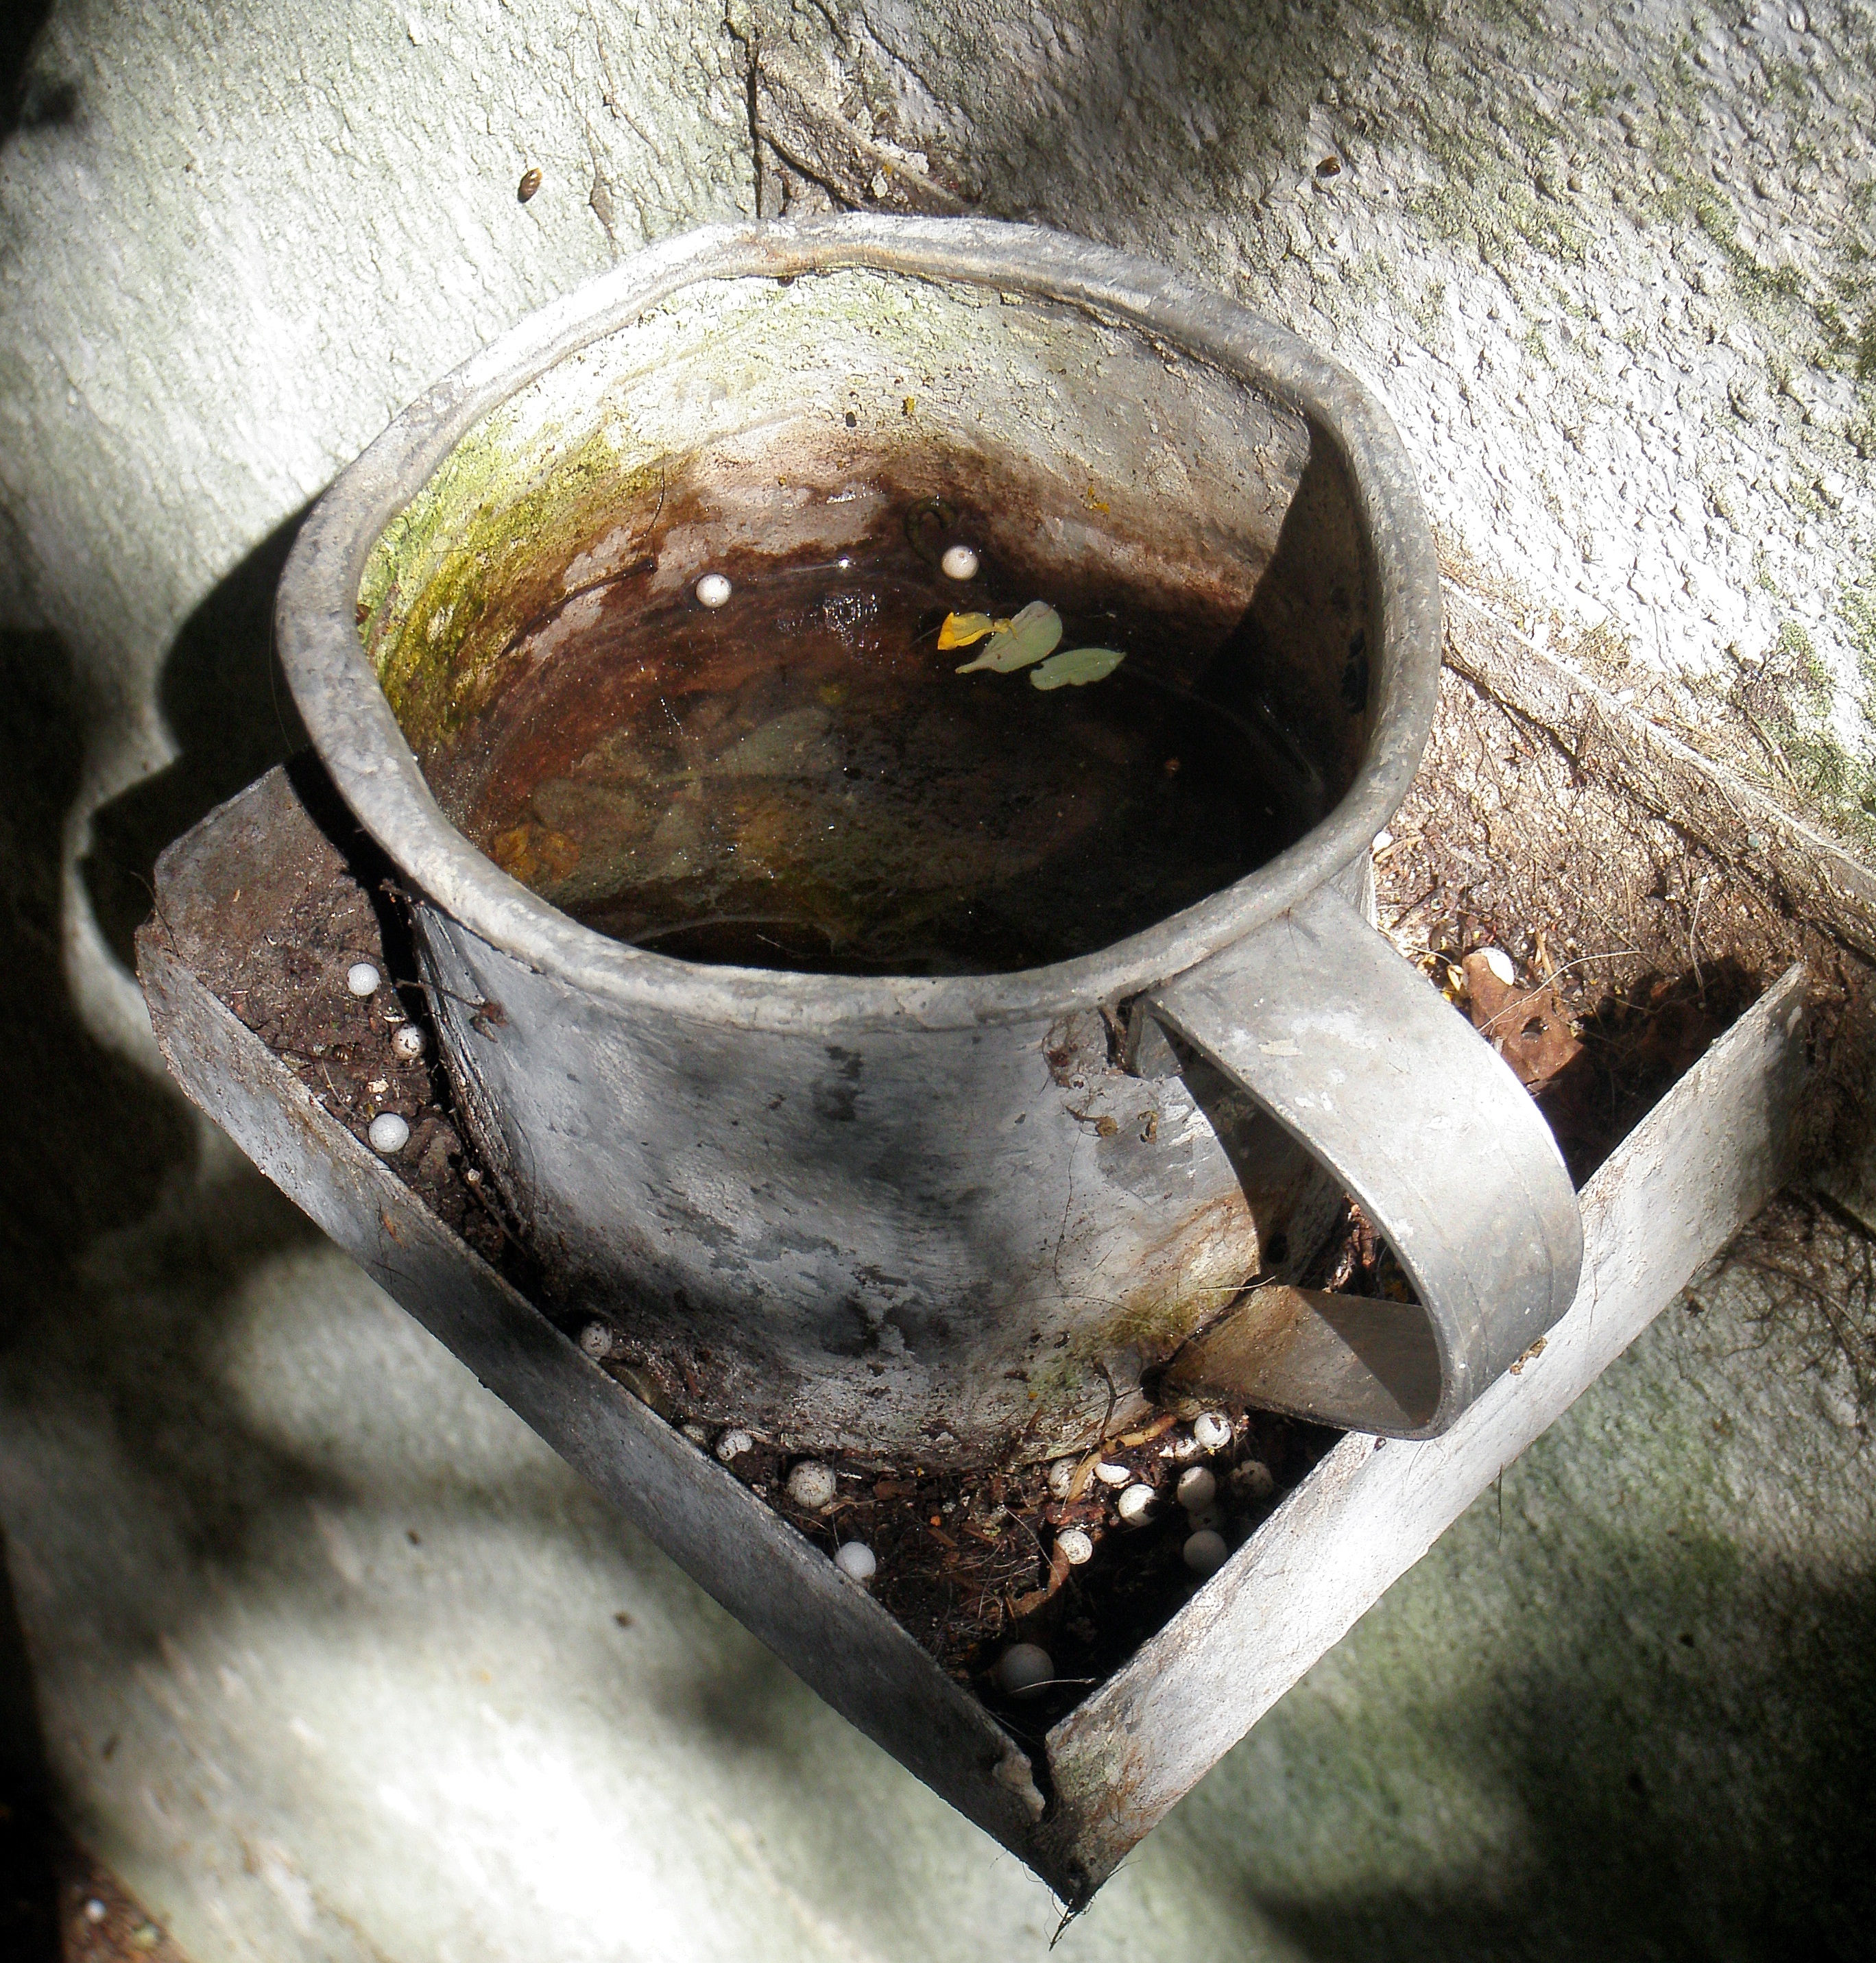
wood, soil